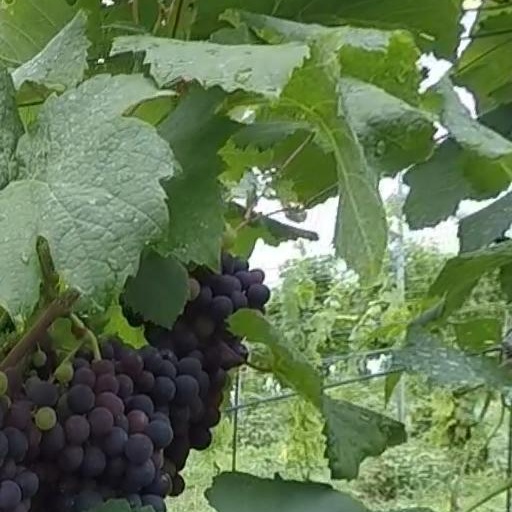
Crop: grape